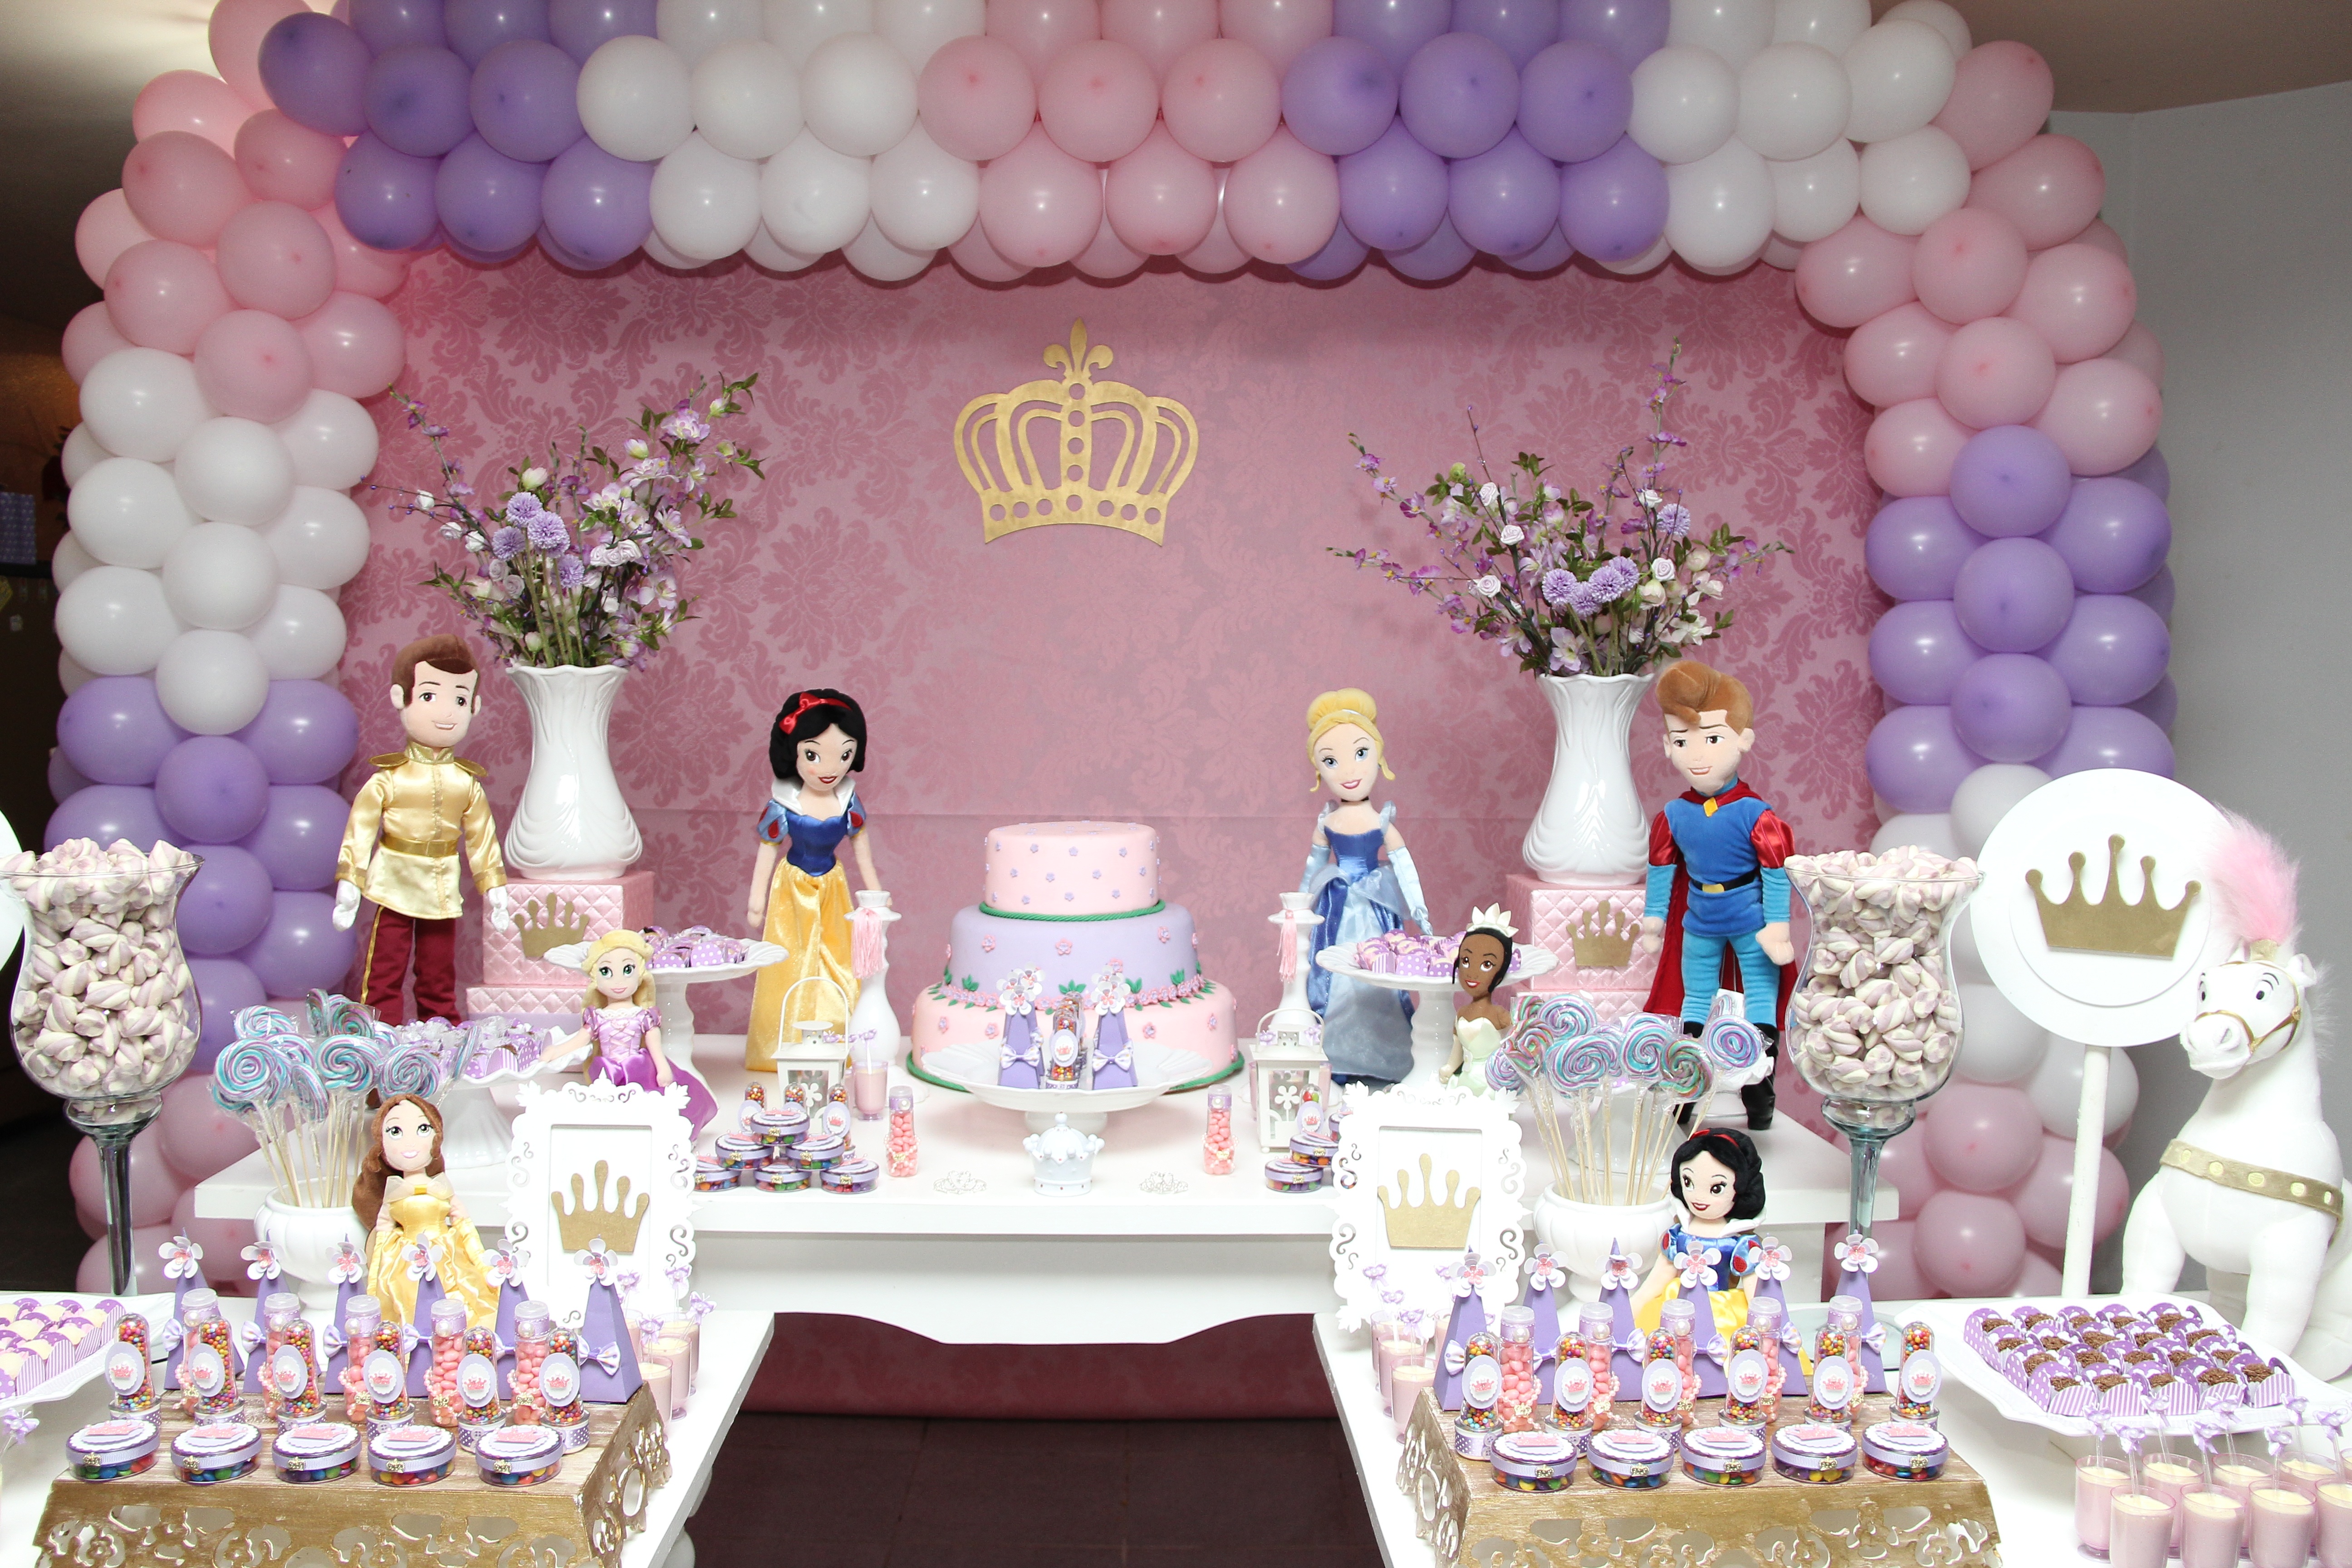
food, colorful, pink, dessert, toy, disney, girls, children, party, day, princess, birthday, baloons, characters, theme, baby shower